George Henry Walton

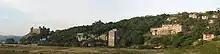
Photographic panorama showing Harlech Castle, Coleg Harlech and St David's Hotel, taken from the course of The Royal St David's Golf Club

In 1906 George Davison decided to build a house at Harlech where his school friend Harry More, Crown Agent for the Forestry Commission in Wales, lived. At this time Harlech had several English families whose social life revolved around Lord Winchelsea, whose brother established the St David's golf course in 1894. While developing his idea for a house he also proposed a hotel for golfers using the new golf course, on the recommendation of his English acquaintances in Harlech. By 1907 Walton completed his first designs for the hotel and the ‘Harlech Hotel and Land Development Syndicate Ltd’ was established. The hotel was known as the St David's Hotel.